Paulus Roetter

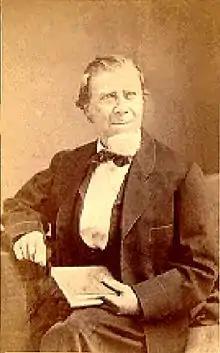

Paulus Roetter (Paulus Rötter) (4 January/July 1806 Nuremberg – 11 November 1894 St. Louis) was an American landscape painter who became a prominent botanical and ichthyological artist at Washington University and Harvard University.